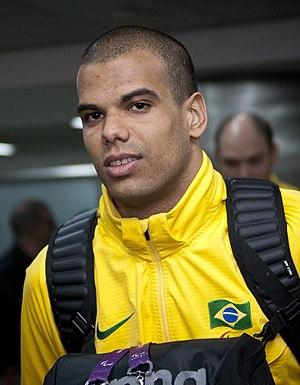
André Brasil Esteves est un nageur handisport brésilien né le 23 mai 1984.